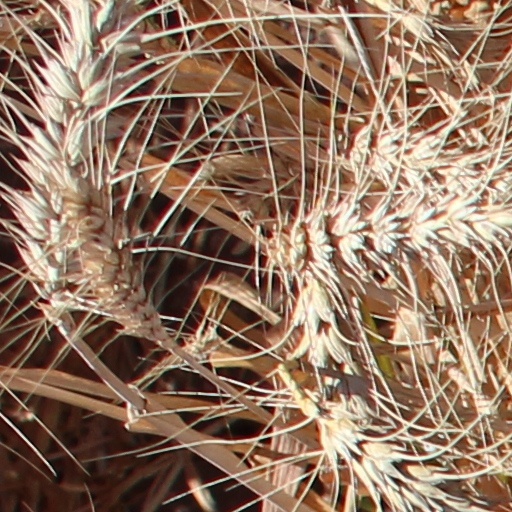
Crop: wheat